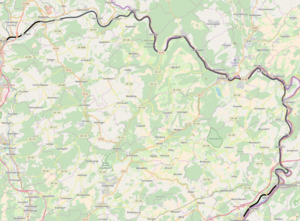
La ligne 1a Ettelbruck - Diekirch est une ligne de chemin de fer de 4,1 km reliant Ettelbruck à Diekirch et constitue de nos jours un court embranchement de la ligne 1, de Luxembourg à Troisvierges-frontière. Elle constitue l'unique section encore en service de la ligne de la Sûre, qui reliait Ettelbruck à Grevenmacher.